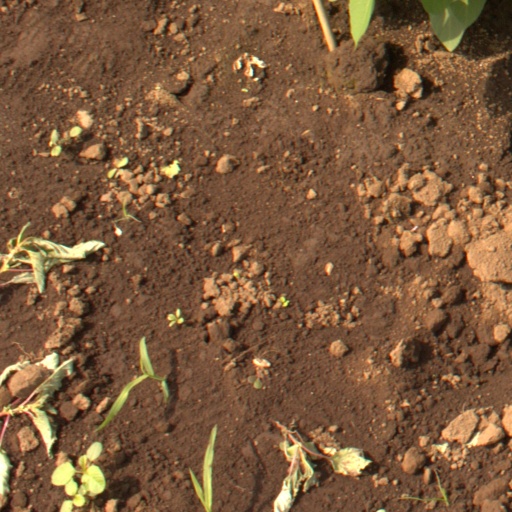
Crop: soybean